Kingsley Plantation

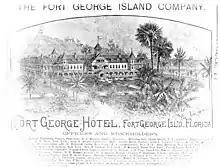
Fort George Hotel, Fort George Island, Florida, 1870s

Anna Jai moved with about 70 former slaves to the Arlington neighborhood of Jacksonville, where she lived out her remaining years. The ownership of the island and farms immediately following its sale by Gibbs is unknown, but after the American Civil War, the Freedmen's Bureau managed the island and recently emancipated freedmen lived in the former slave quarters and farmed the land.